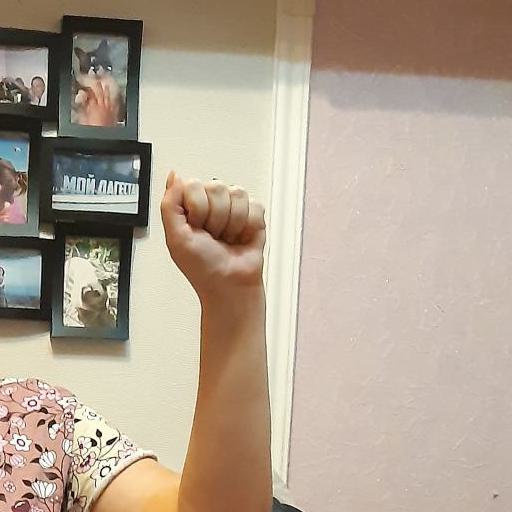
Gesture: fist